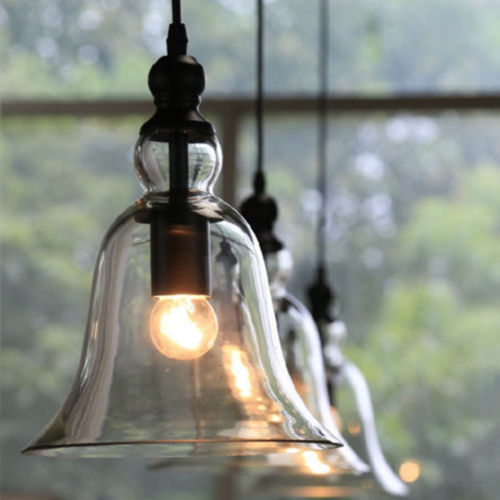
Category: lamp